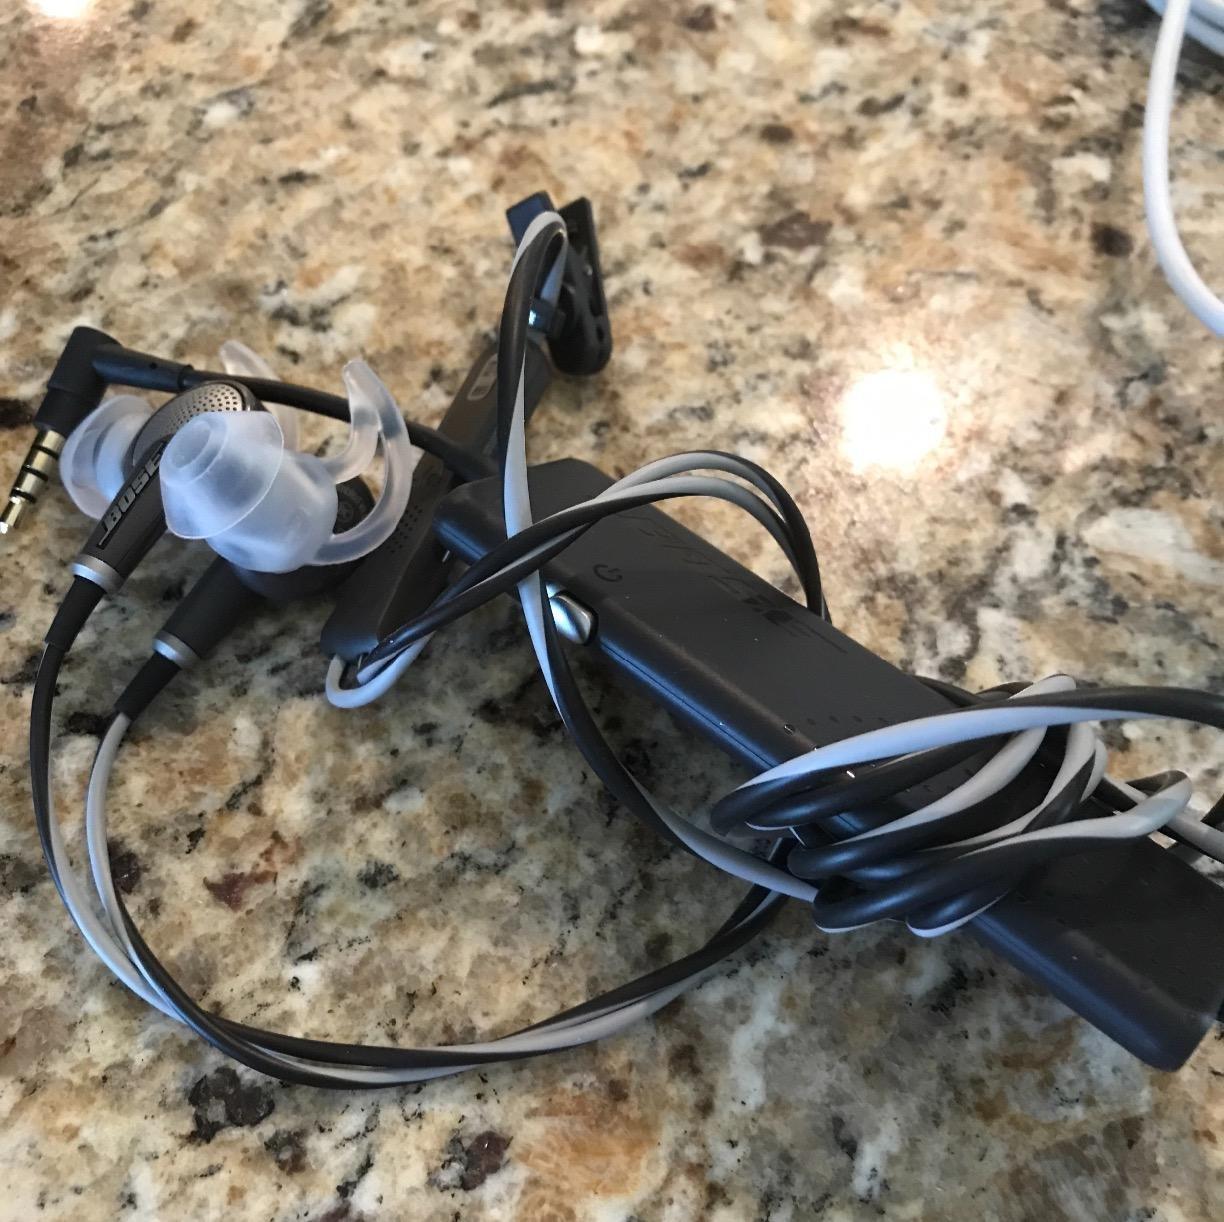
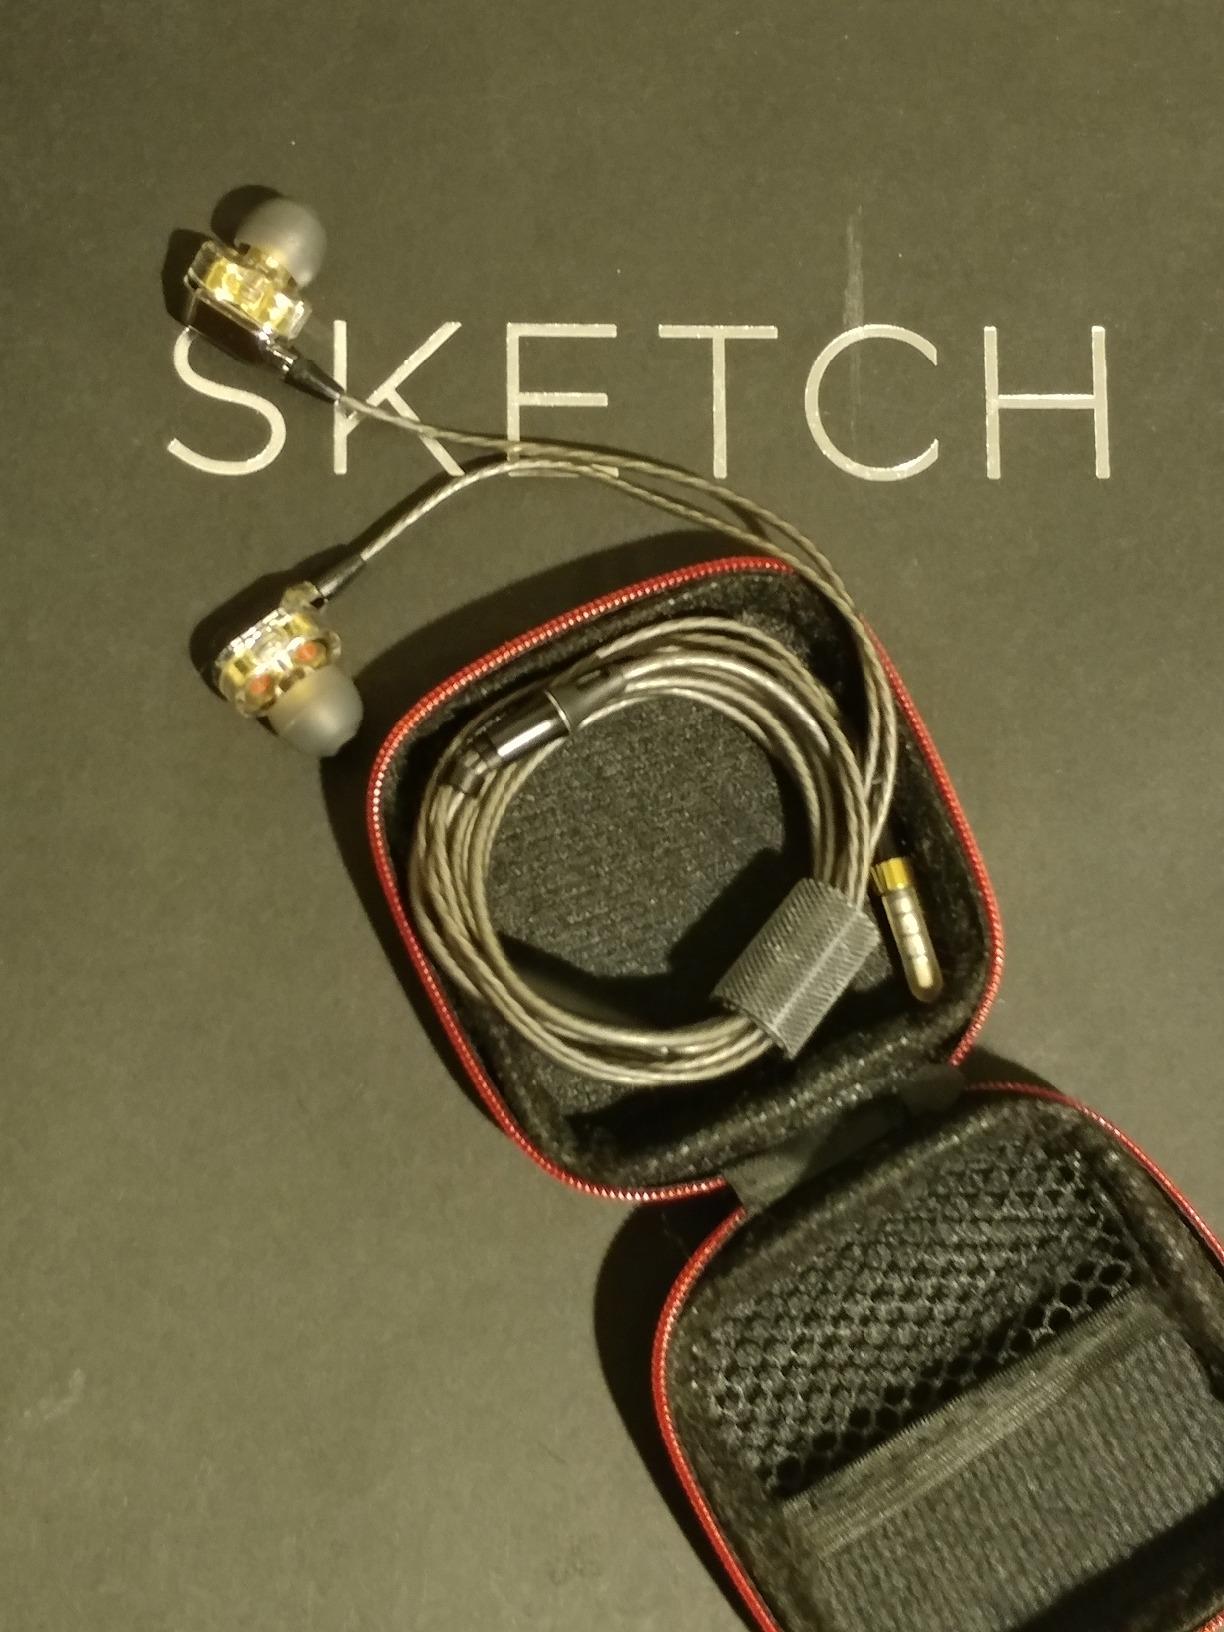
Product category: headphones
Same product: no